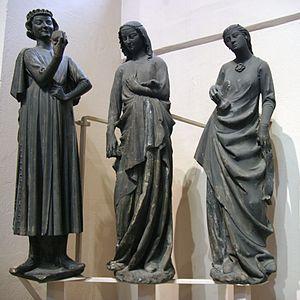
La cathédrale Notre-Dame de Strasbourg est une cathédrale gothique catholique située à Strasbourg, en région Grand Est, dans le département français du Bas-Rhin en Alsace.